An American Girl: Chrissa Stands Strong

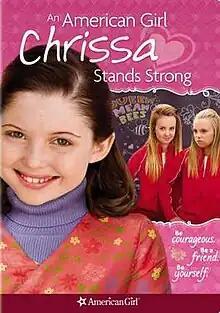
DVD cover

An American Girl: Chrissa Stands Strong is a 2009 American television film and the fifth film in the American Girl series. It was the first "American Girl" film to focus on a Girl of the Year, starring Sammi Hanratty in the title role. It is based on the "Chrissa" books in the American Girl series written by Mary Casanova.